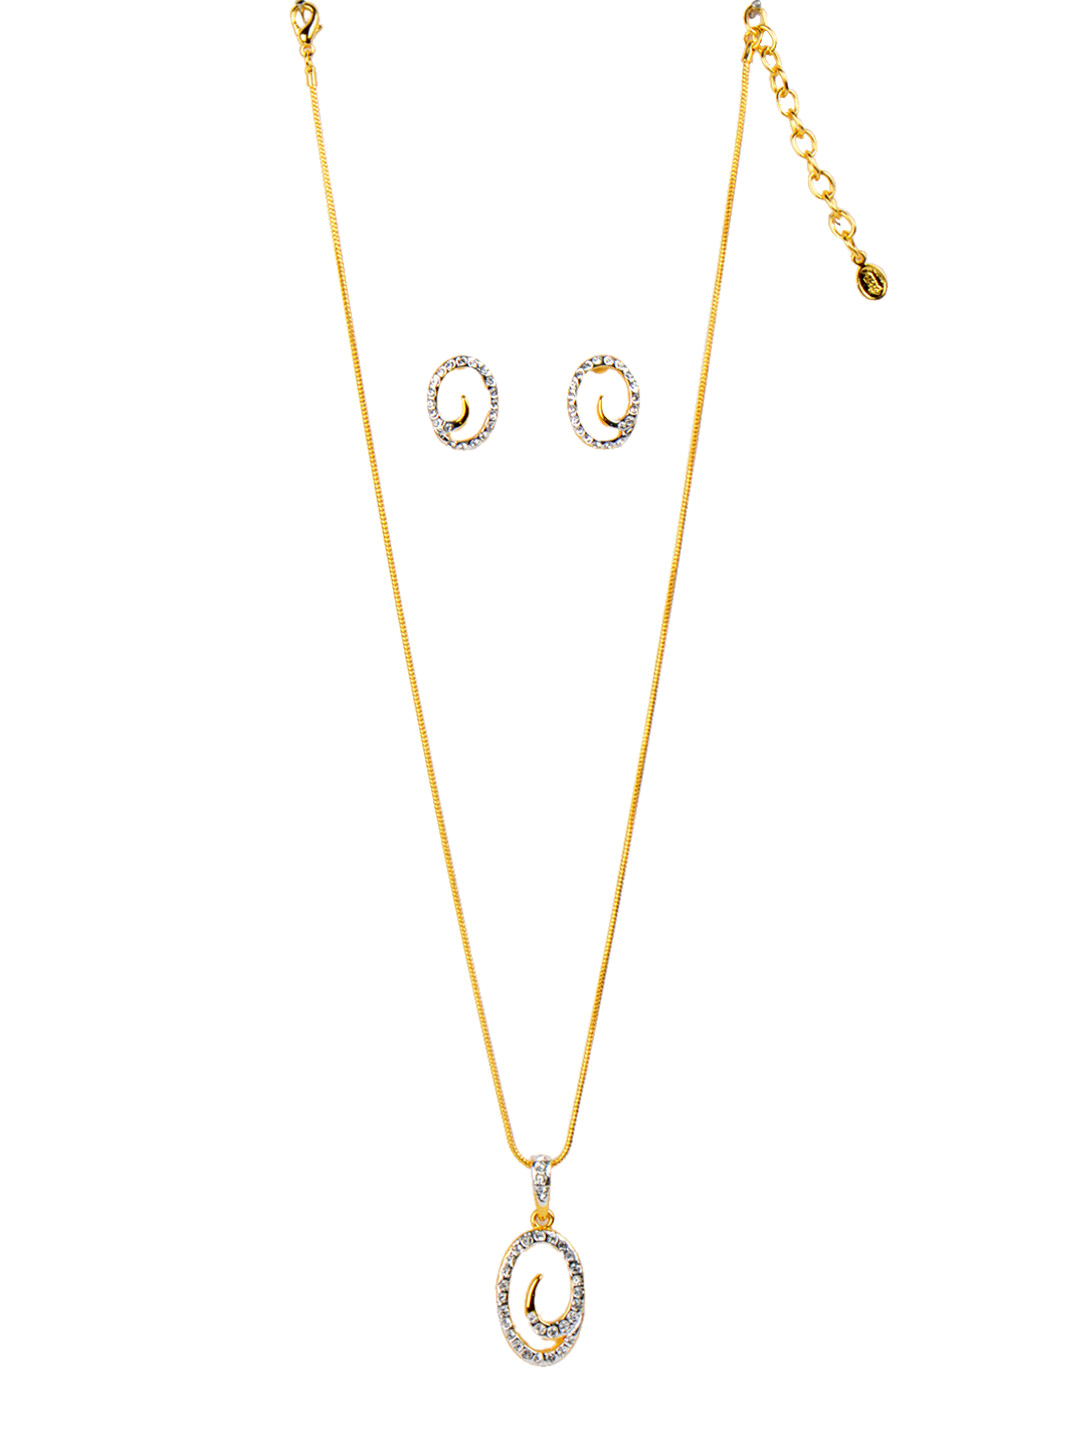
Estelle Women Gold Earrings & Pendant Set
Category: Accessories / Jewellery / Jewellery Set
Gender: Women
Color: Gold
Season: Winter 2015
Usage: Casual